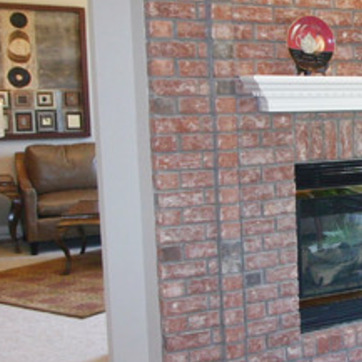
Material: brick